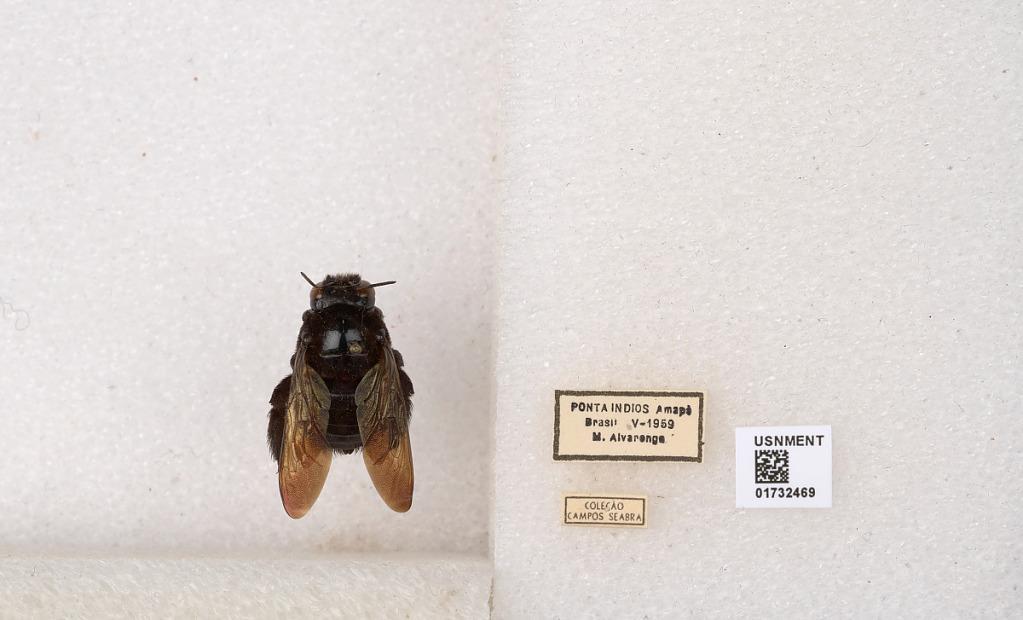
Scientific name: Xylocopa (Neoxylocopa) aurulenta (Fabricius)
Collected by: M. Alvarenga
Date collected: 1959-5-1
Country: Brazil
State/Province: Amapa
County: Oiapoque
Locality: Ponta Indios
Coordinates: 4.08333, -51.6667